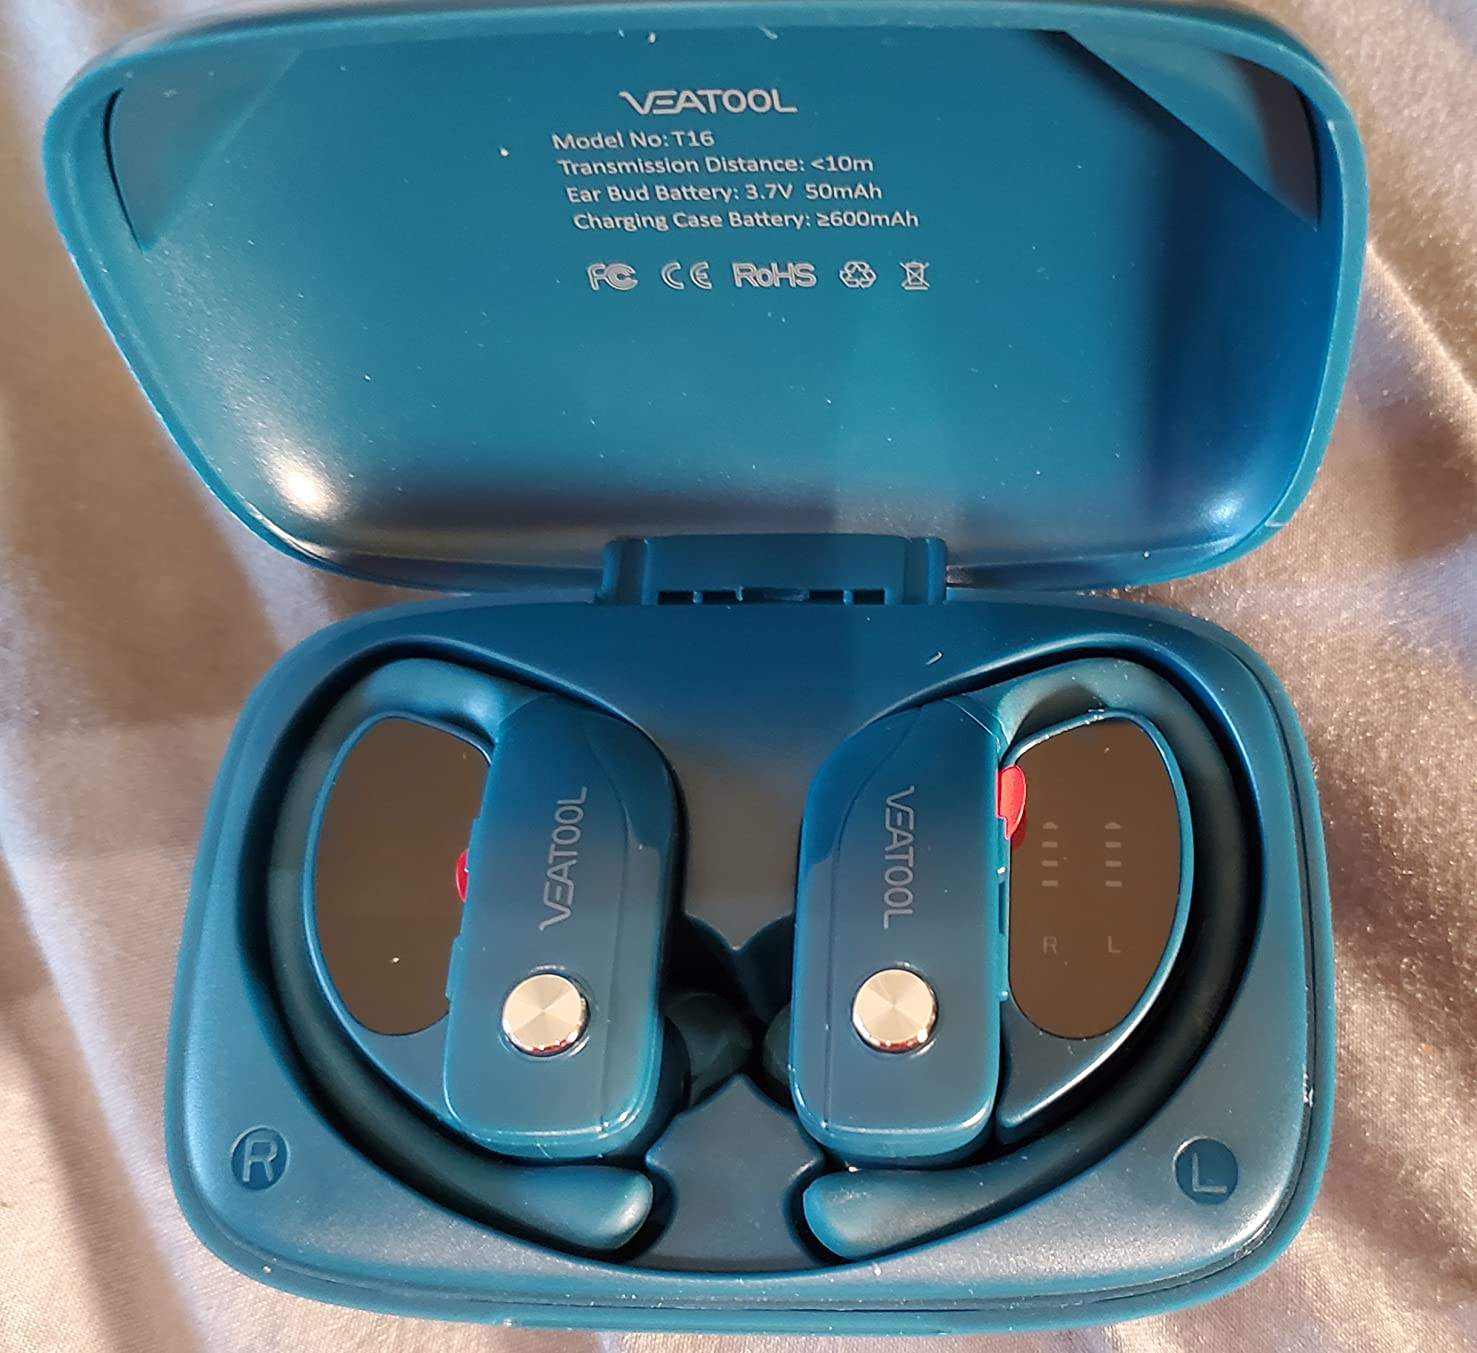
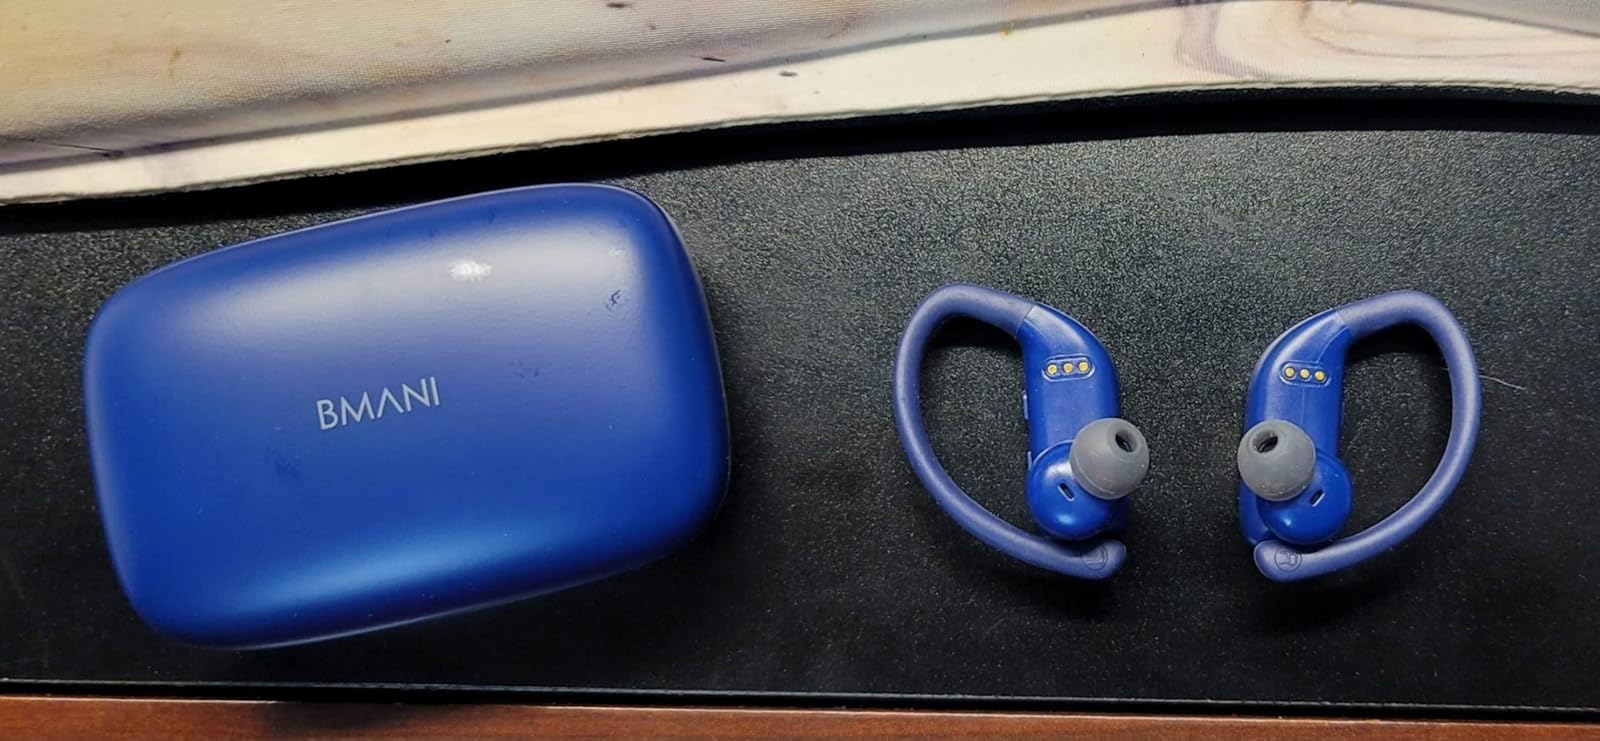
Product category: earbuds
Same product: no